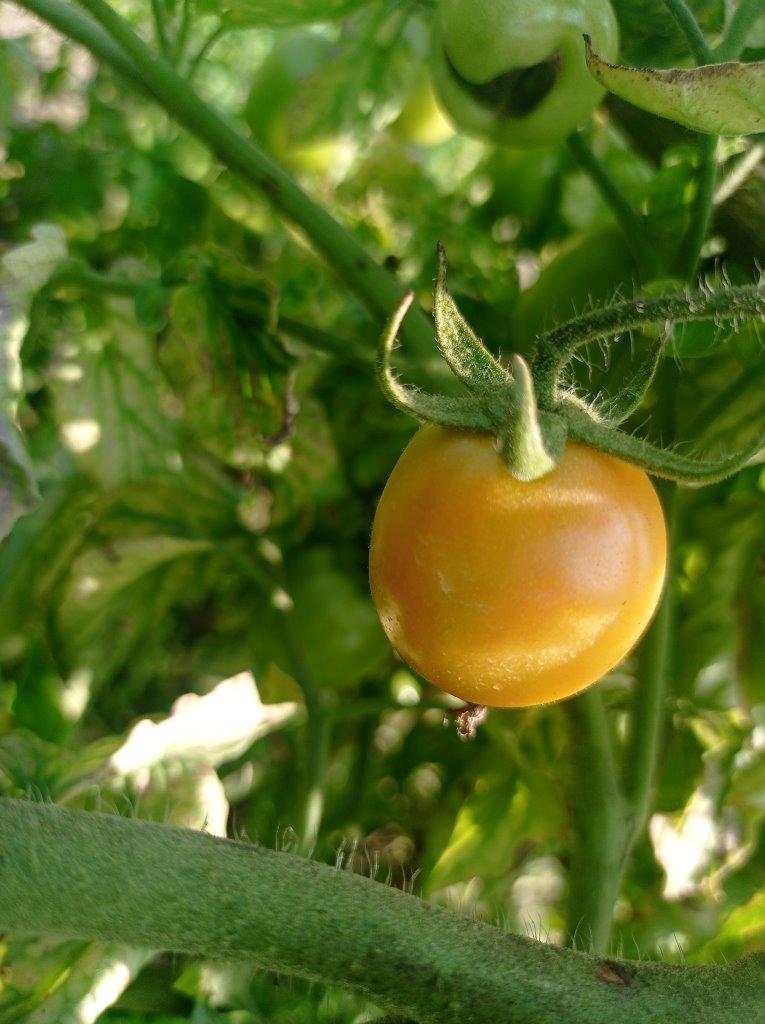
Maturity: Mature